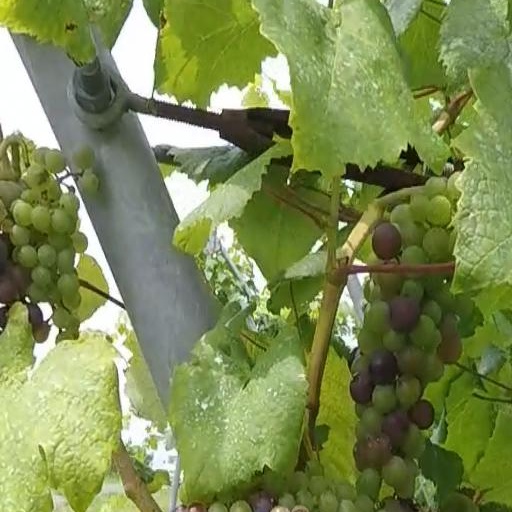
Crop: grape